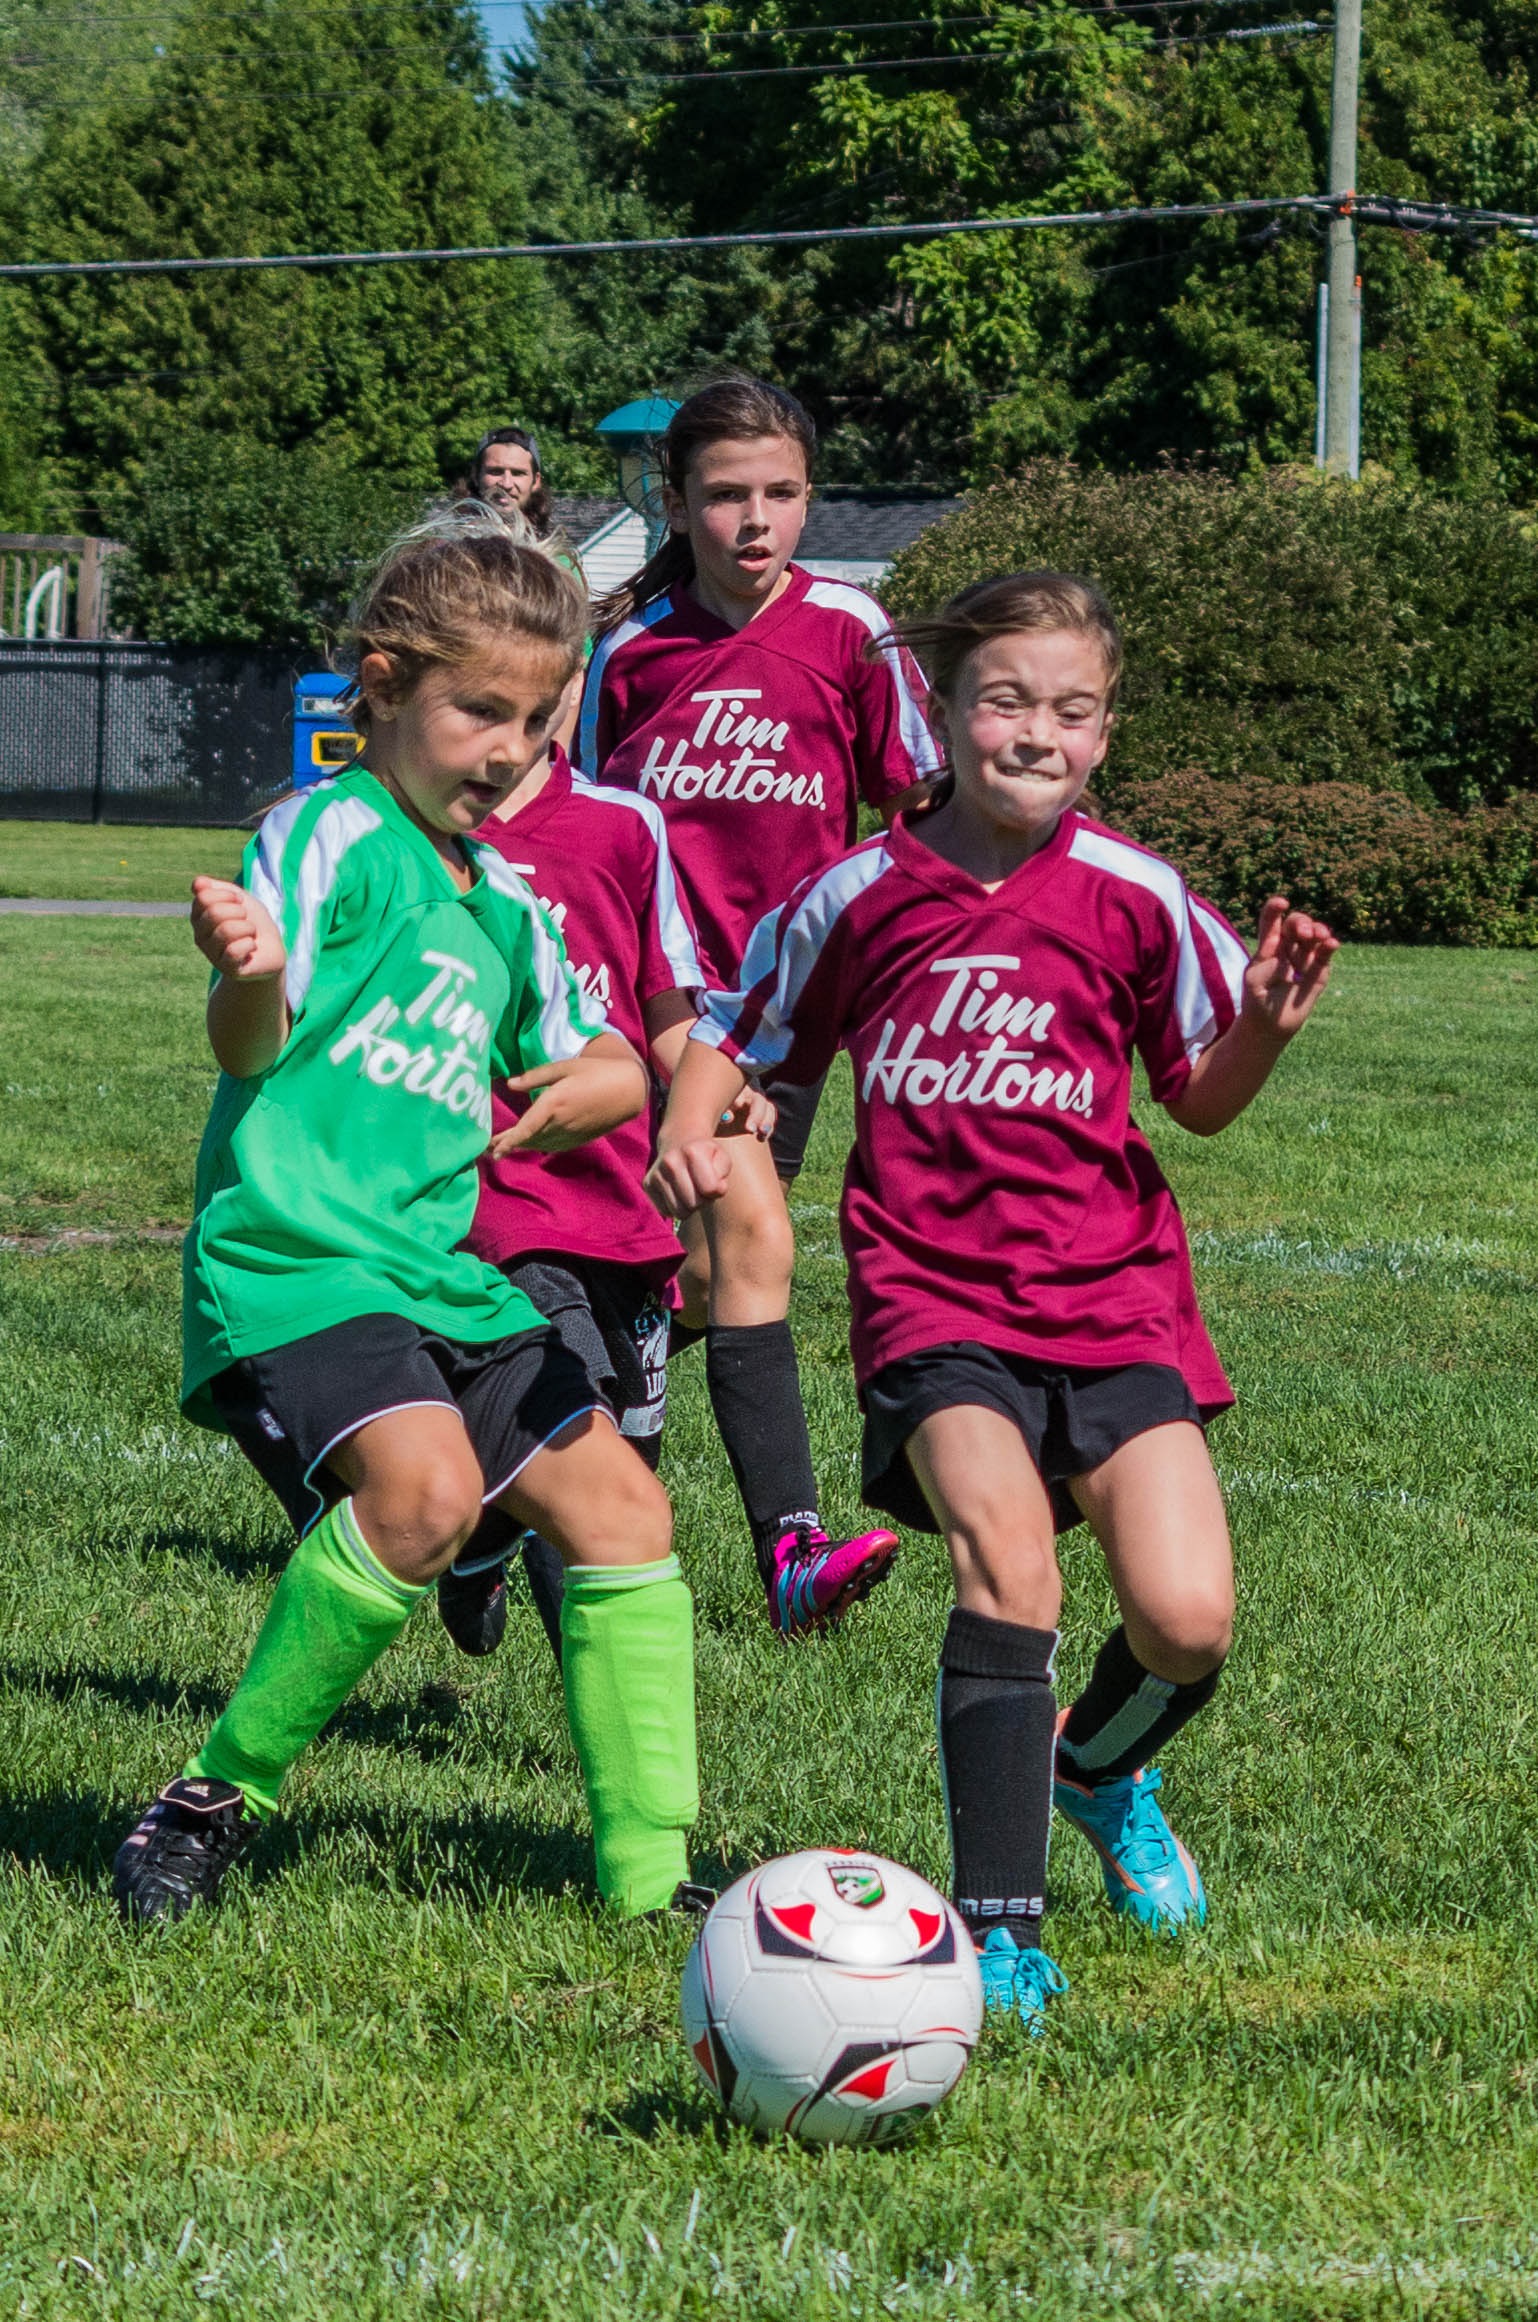
sport, summer, soccer, player, team, sports, tournament, football player, ball game, team sport, competition event, rugby football